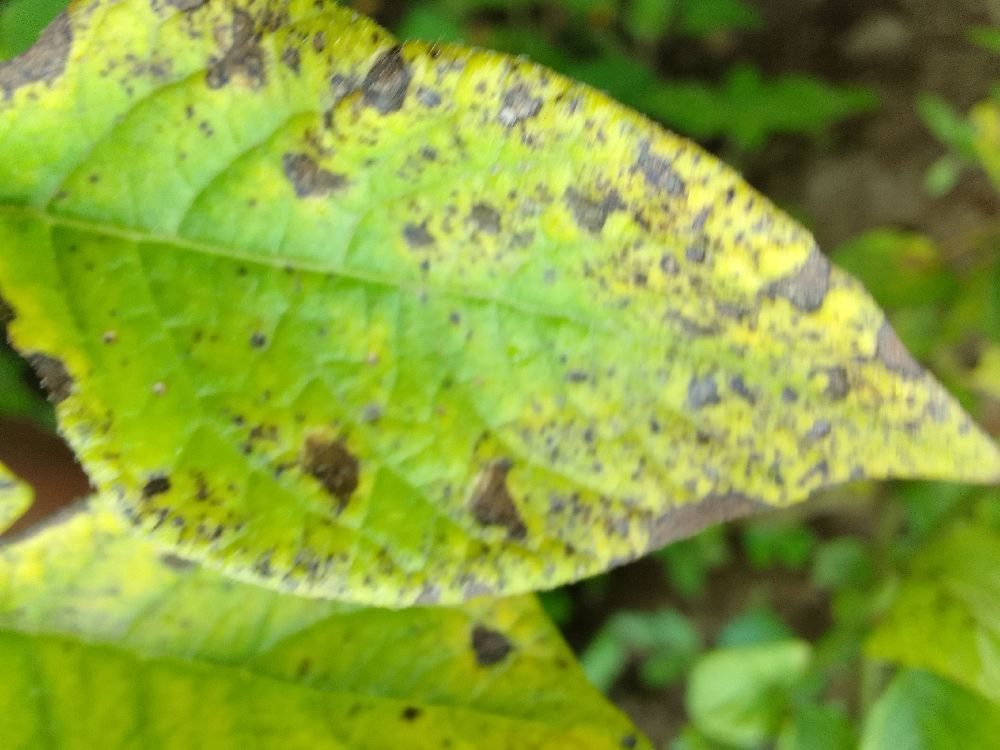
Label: Early blight